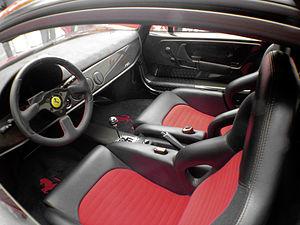
Présentée en 1995, la Ferrari F50 est une automobile sportive du constructeur italien Ferrari. Dérivant de modèles de compétition, elle bénéficie des technologies développées pour la course en matière de performances mécaniques.